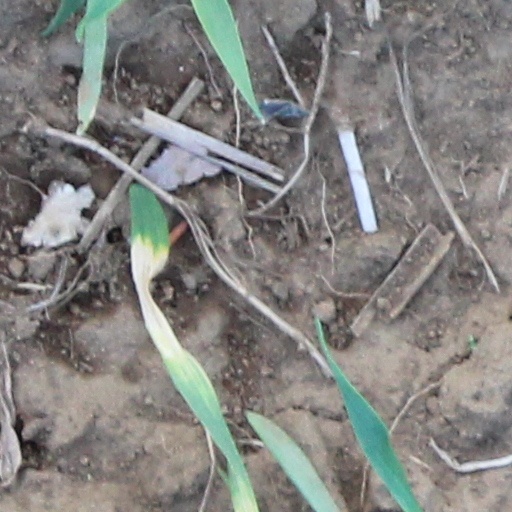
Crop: wheat